Dienst Speciale Interventies

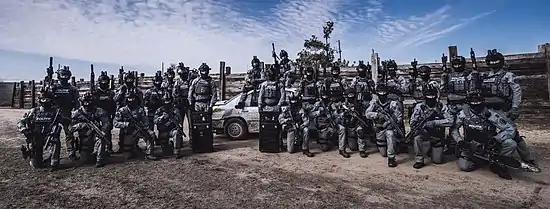
DSI (AI, AE&OO and M-Squadron) operators during training in Arkansas, United States.

The first courses for the Arrest Teams took place in 1978 under the command of the "Rijkspolitie". In 1979, the ministers of Justice and the minister of the Interior, established four Arrest Teams under the command of the national police ("Rijkspolitie"), and six Arrest Teams under the command of the municipal police forces ("Gemeentepolitie") of the six largest cities.